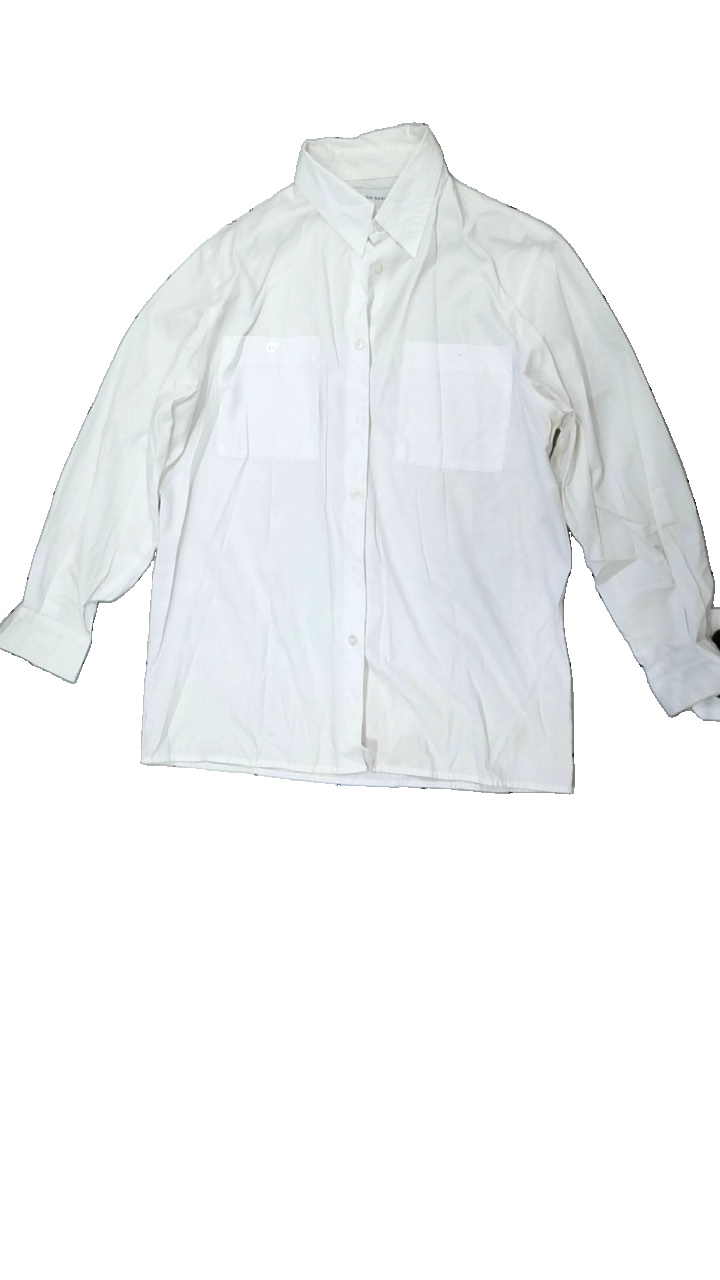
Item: Shirt (Men)
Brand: Johan Skoglund
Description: vit skjorta missfärgad upptill
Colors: White
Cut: Regular
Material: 50% polyester 50% cotton
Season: All
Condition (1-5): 2
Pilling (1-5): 5
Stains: Major
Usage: Export
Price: <50